The Triple Echo

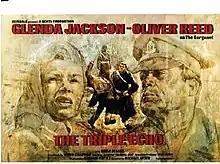
Original poster

The Triple Echo (U.S title: Soldier in Skirts) is a 1972 British drama film directed by Michael Apted starring Glenda Jackson, Brian Deacon and Oliver Reed, and based on the 1970 novella by H.E. Bates. It was shot in Wiltshire.